Jonathan Baxter Harrison

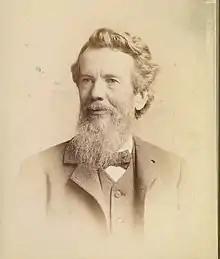
Jonathan Baxter Harrison, around 1880

Jonathan Baxter Harrison (April 5, 1835 – June 17, 1907), was a Unitarian minister and journalist who was involved in many of the social causes of his day: abolitionism, Indian rights, forest preservation, and the cultural improvement of the working class. Best known for his realistic depictions of everyday American life, he is acknowledged as an important influence in the development of literary realism.